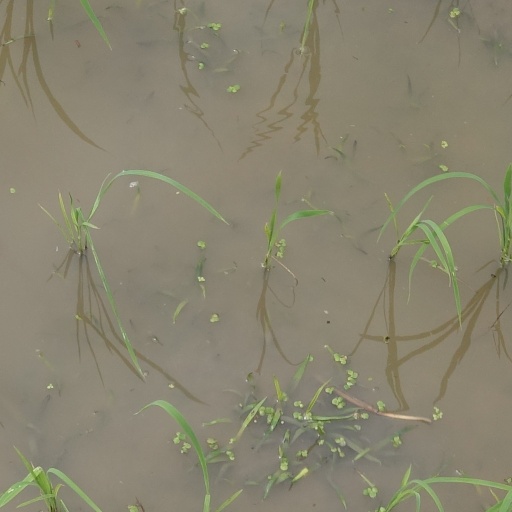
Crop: rice